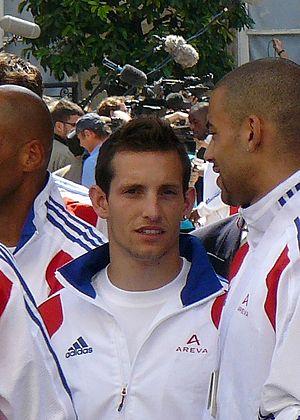
Renaud Lavillenie, athlète français (saut à la perche), lors de la réception à l'Élysée des médaillés de Barcelone , le 3 août 2010.
Renaud Lavillenie, né le 18 septembre 1986 à Barbezieux-Saint-Hilaire, est un athlète français, spécialiste du saut à la perche, champion olympique à Londres en 2012.